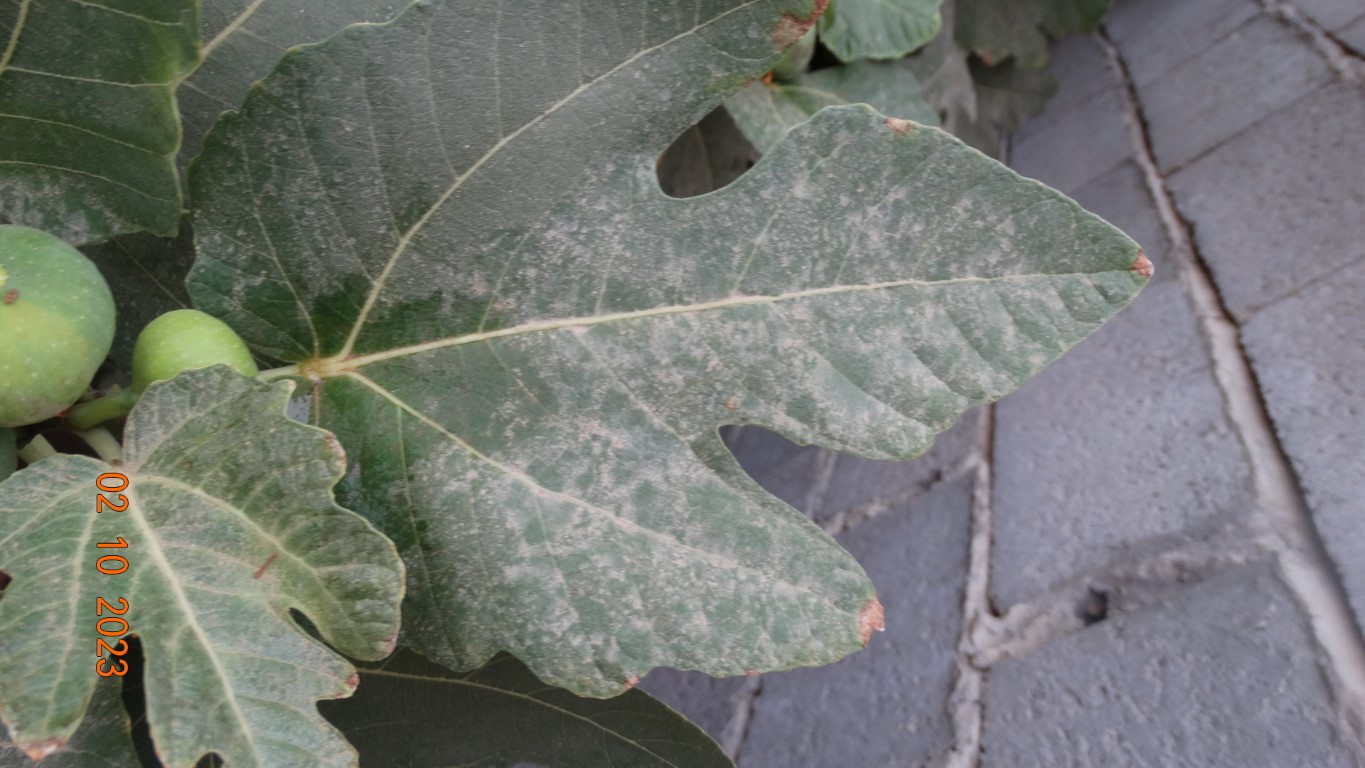
Label: healthy